Ashgabat railway station

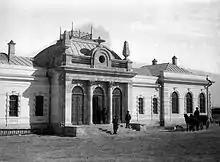
Historical view of the station (early 20th century)

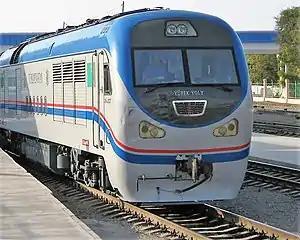
Demirýollary diesel locomotive CKD9A at Ashgabat railway station

Ashgabat railway station was constructed in 1888, based on a design by academician Ludwig Urlaub. It was later reconstructed during the Soviet era, but was completely demolished in 1948 by the Ashgabat earthquake. It was rebuilt in 1950 on the foundations of the old railway station. Adjacent to the Ashgabat railway station, the House of Culture for Railway Workers was built between 1950 and 1952, designed by architect Elizaveta Khelaia.